Riva San Vitale

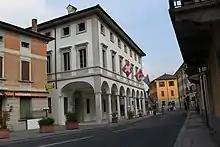
Town hall of Riva San Vitale

Riva San Vitale has an area, , of . Of this area, or 19.6% is used for agricultural purposes, while or 73.2% is forested. Of the rest of the land, or 14.7% is settled (buildings or roads), or 1.3% is either rivers or lakes and or 0.5% is unproductive land.